Habr Yunis Sultanate

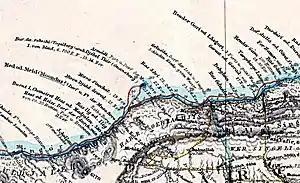
Map of the Daallo Mountain Ranges and coastal Sanaag showing the Musa Arreh (Habar Yunis) settled in Maydh in the year 1860

The Habr Yunis Sultanate had strong economy and controlled two routes to the major port of Berbera leading from the Jerato and Sheikh mountain passes into the Hawd and Ogaden country. The key city of Burao was the Trade was significant and bolstered during the period that a Habr Yunis man Sharmarke Ali Saleh had established himself as Emir of Berbera and Zeila. The eastern sections of the Habr Yunis had coastal access and several ports of their own. They attained a lot of frankincense in the mountains south of Maydh and Harshaw. Arab and Banyan merchants would visit Maydh for commerce before continuing on to the larger ports such as Berbera and Zeila. Maydh was the preeminent export point for large hides the town had dialogue with Berbera with a large amount of cross trade occurring usually by dhow. As well alongside other northern Somalis and Isaaqs in particular, the Habr Yunis were significant traders in Yemen with Frederick Hunter giving an 1877 account of their trade.